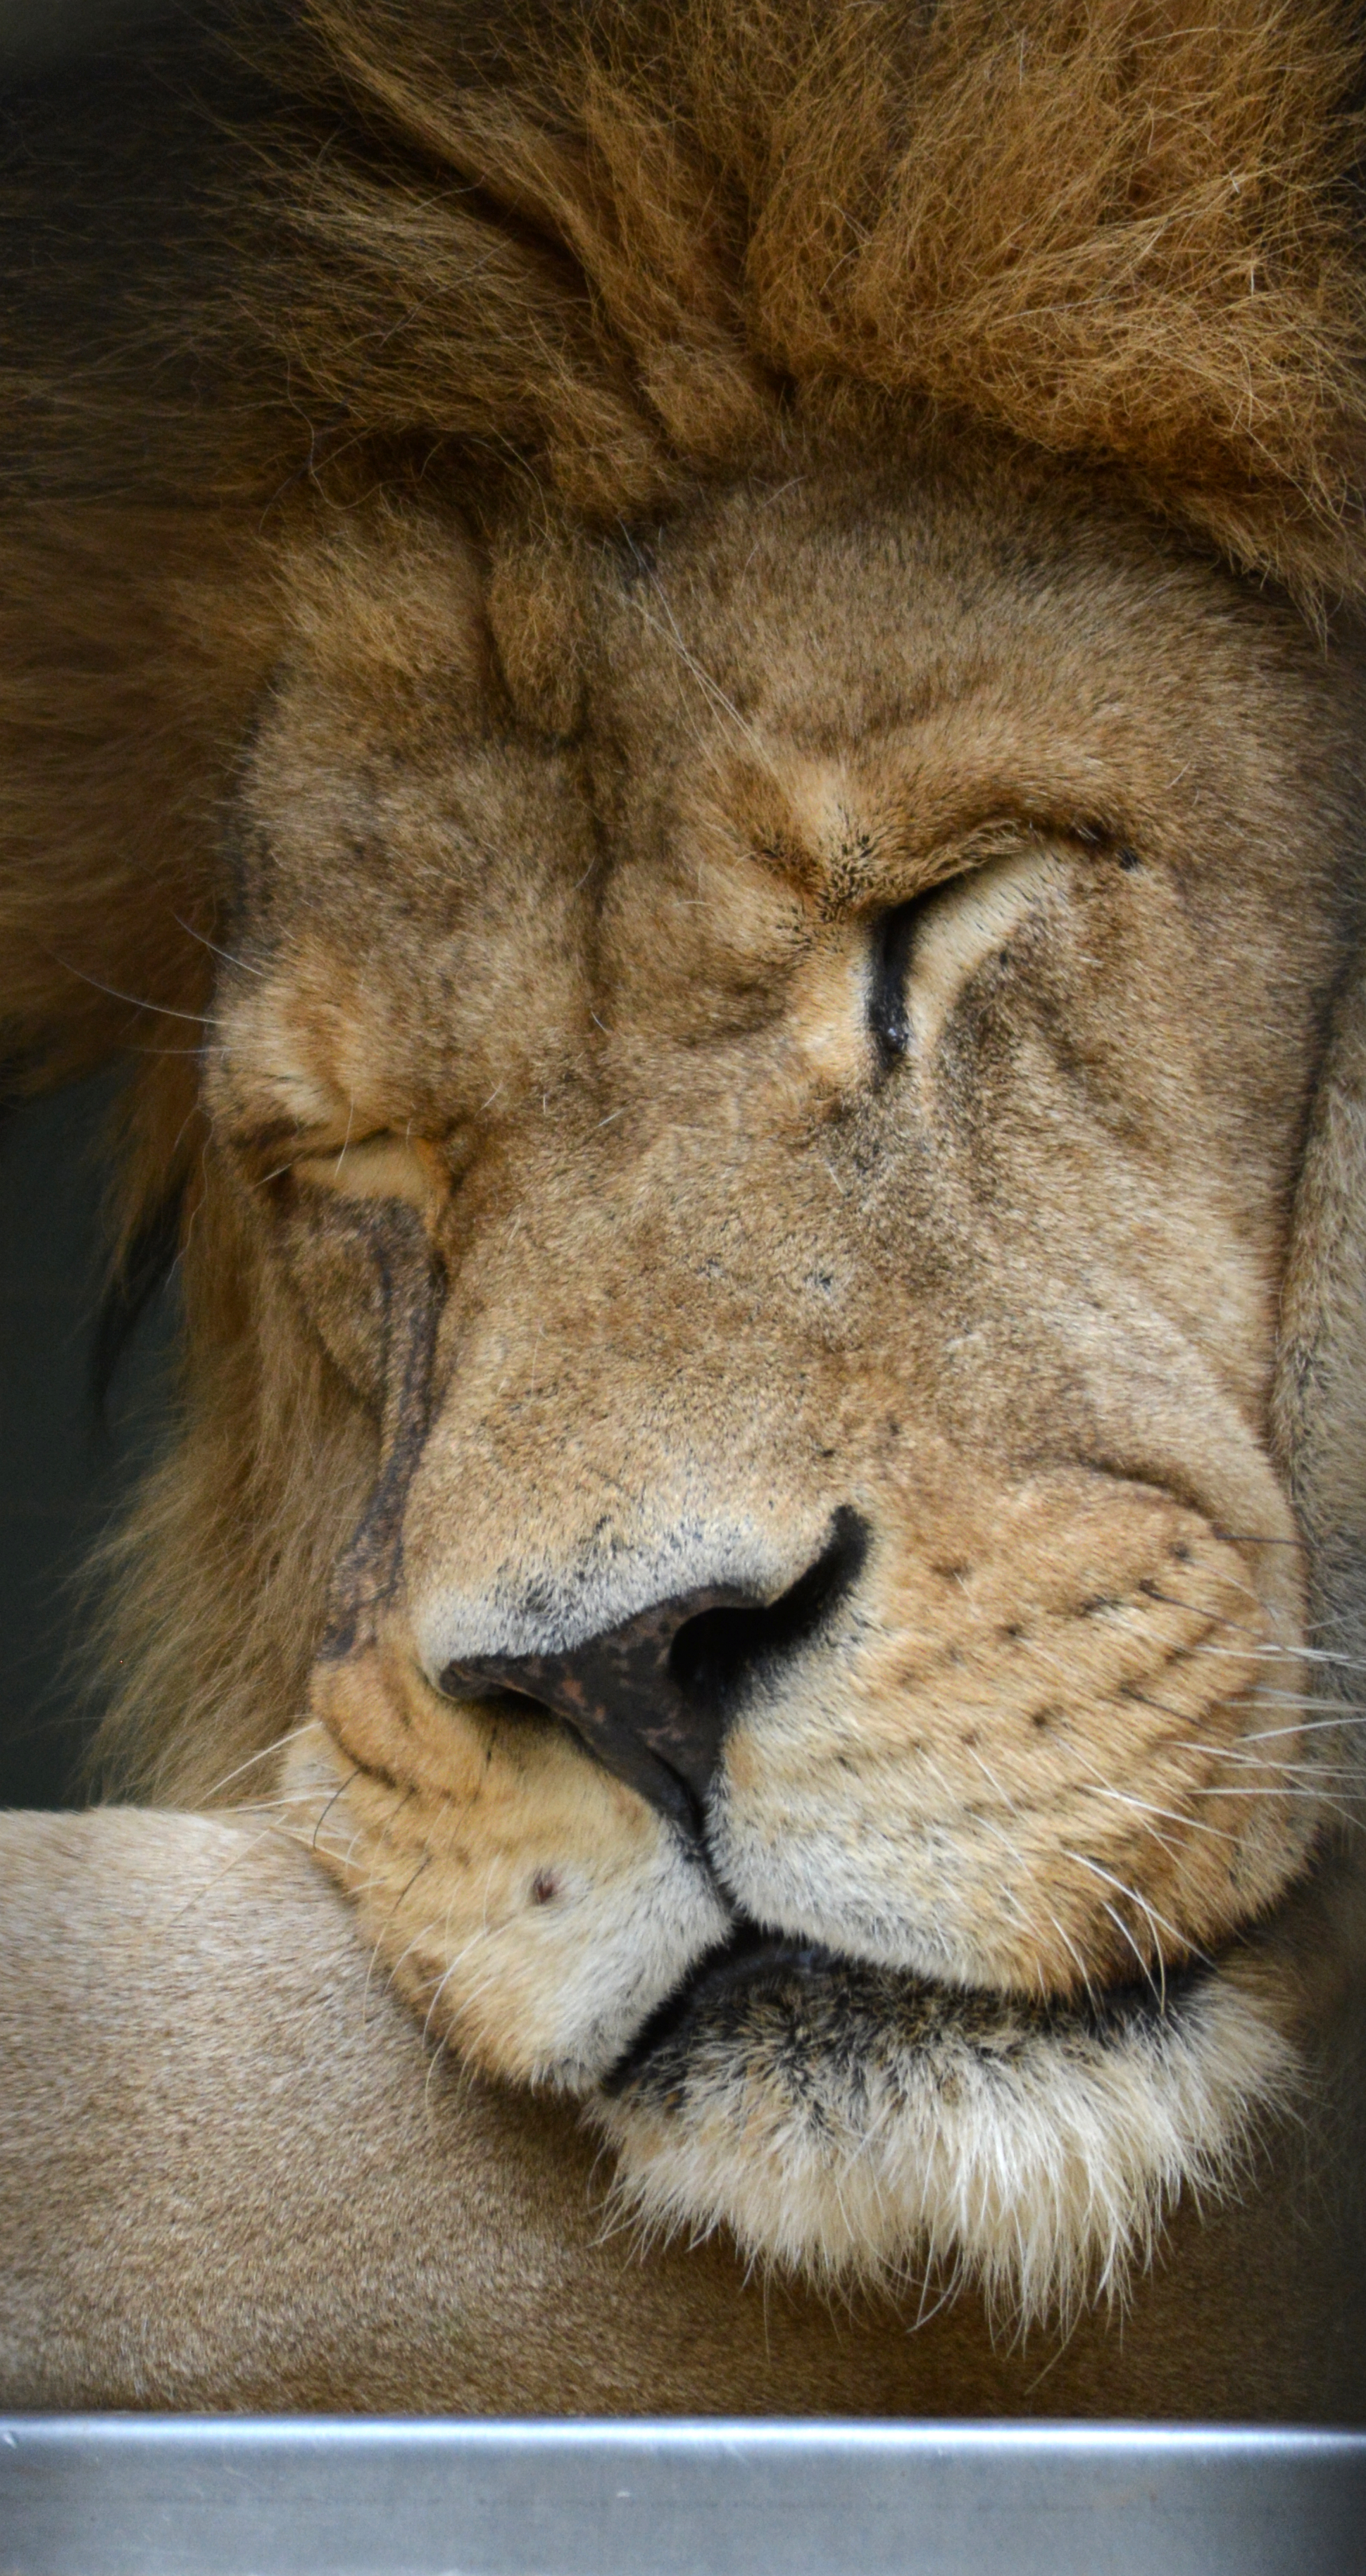
vertebrate, lion, mammal, wildlife, hair, masai lion, felidae, terrestrial animal, snout, whiskers, nose, big cats, carnivore, eye, close up, fur, organism, adaptation, zoo